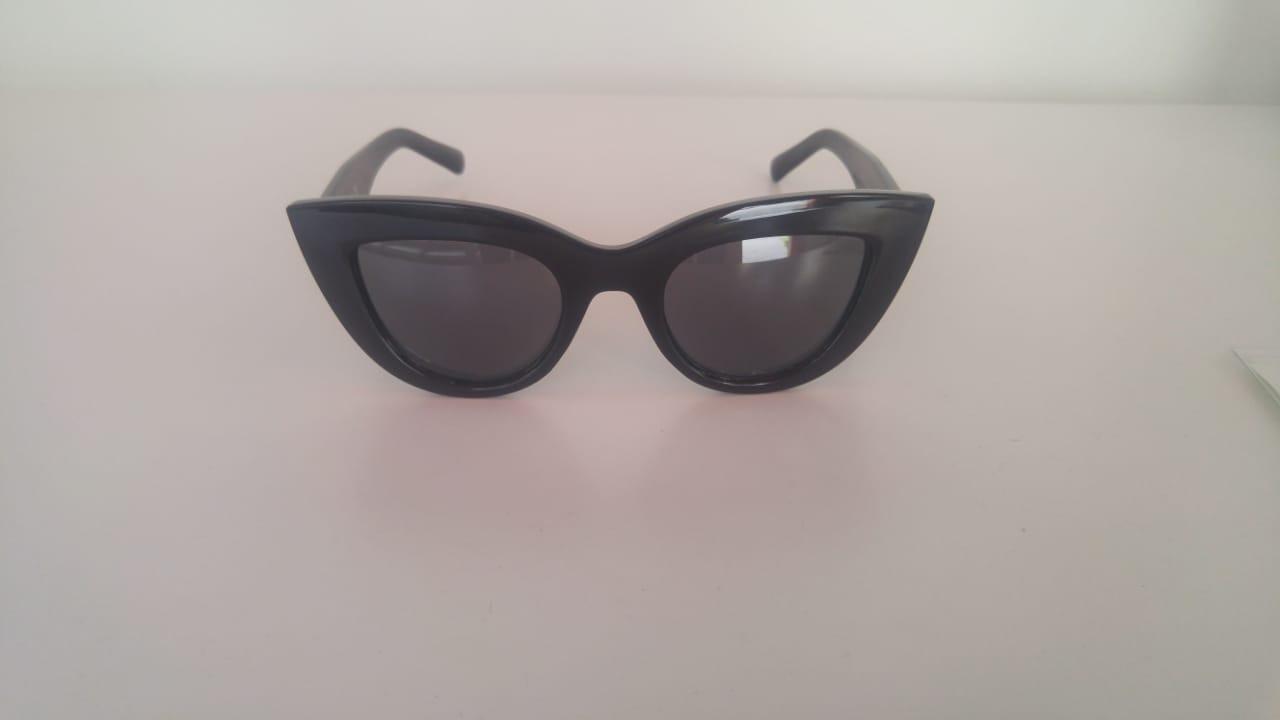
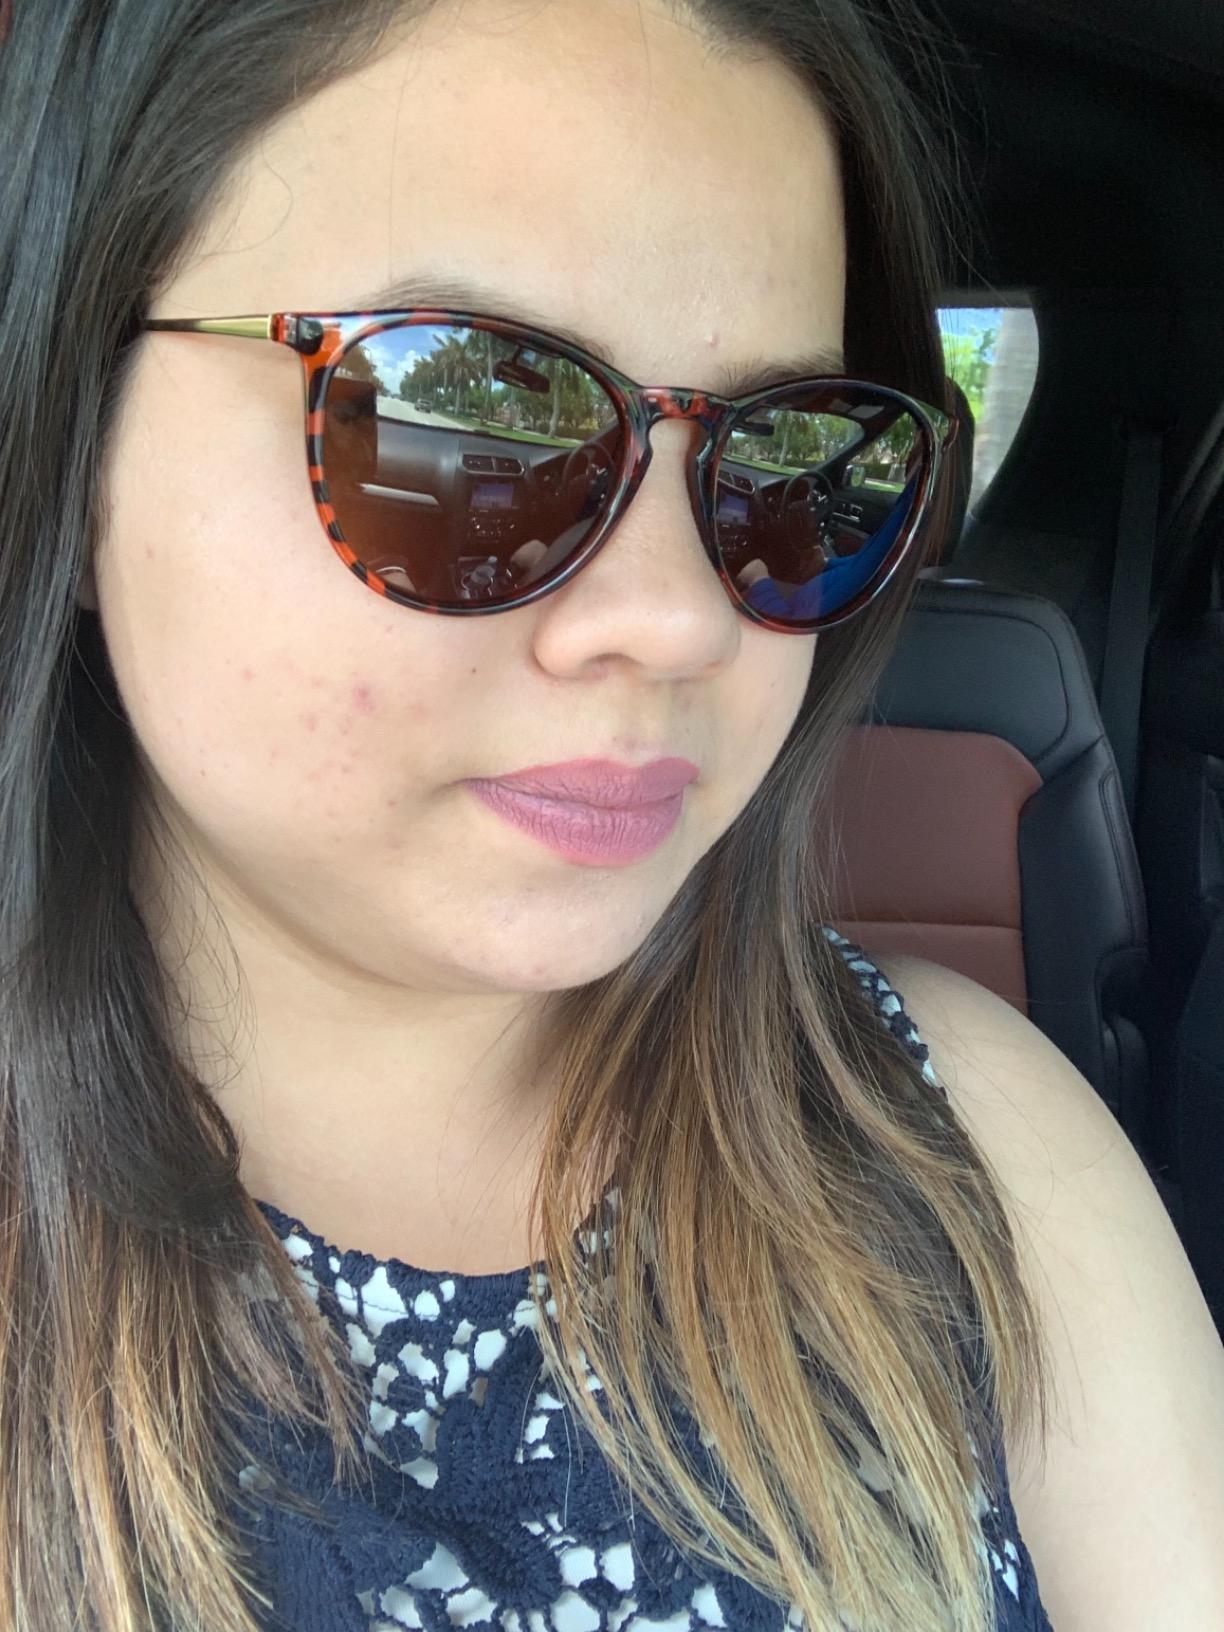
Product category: accessories_sunglasses
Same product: no